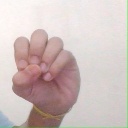
अक्षर: उ